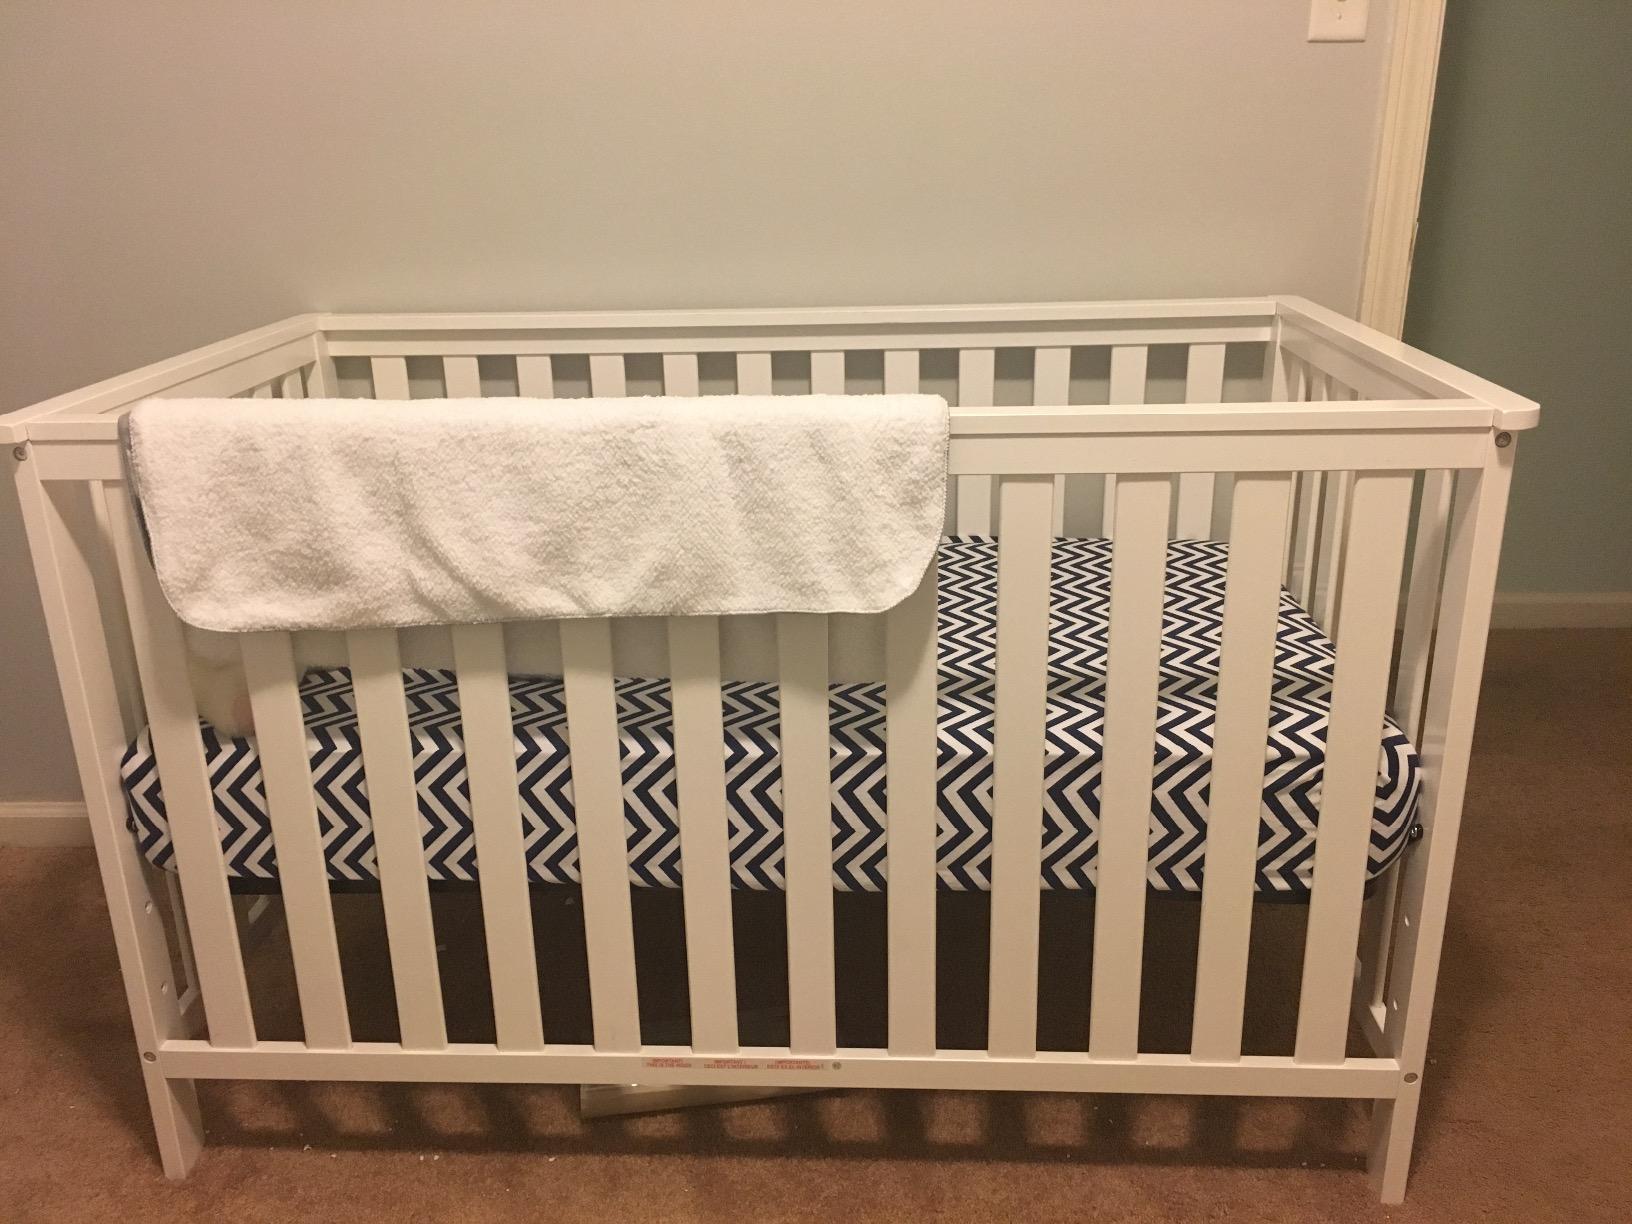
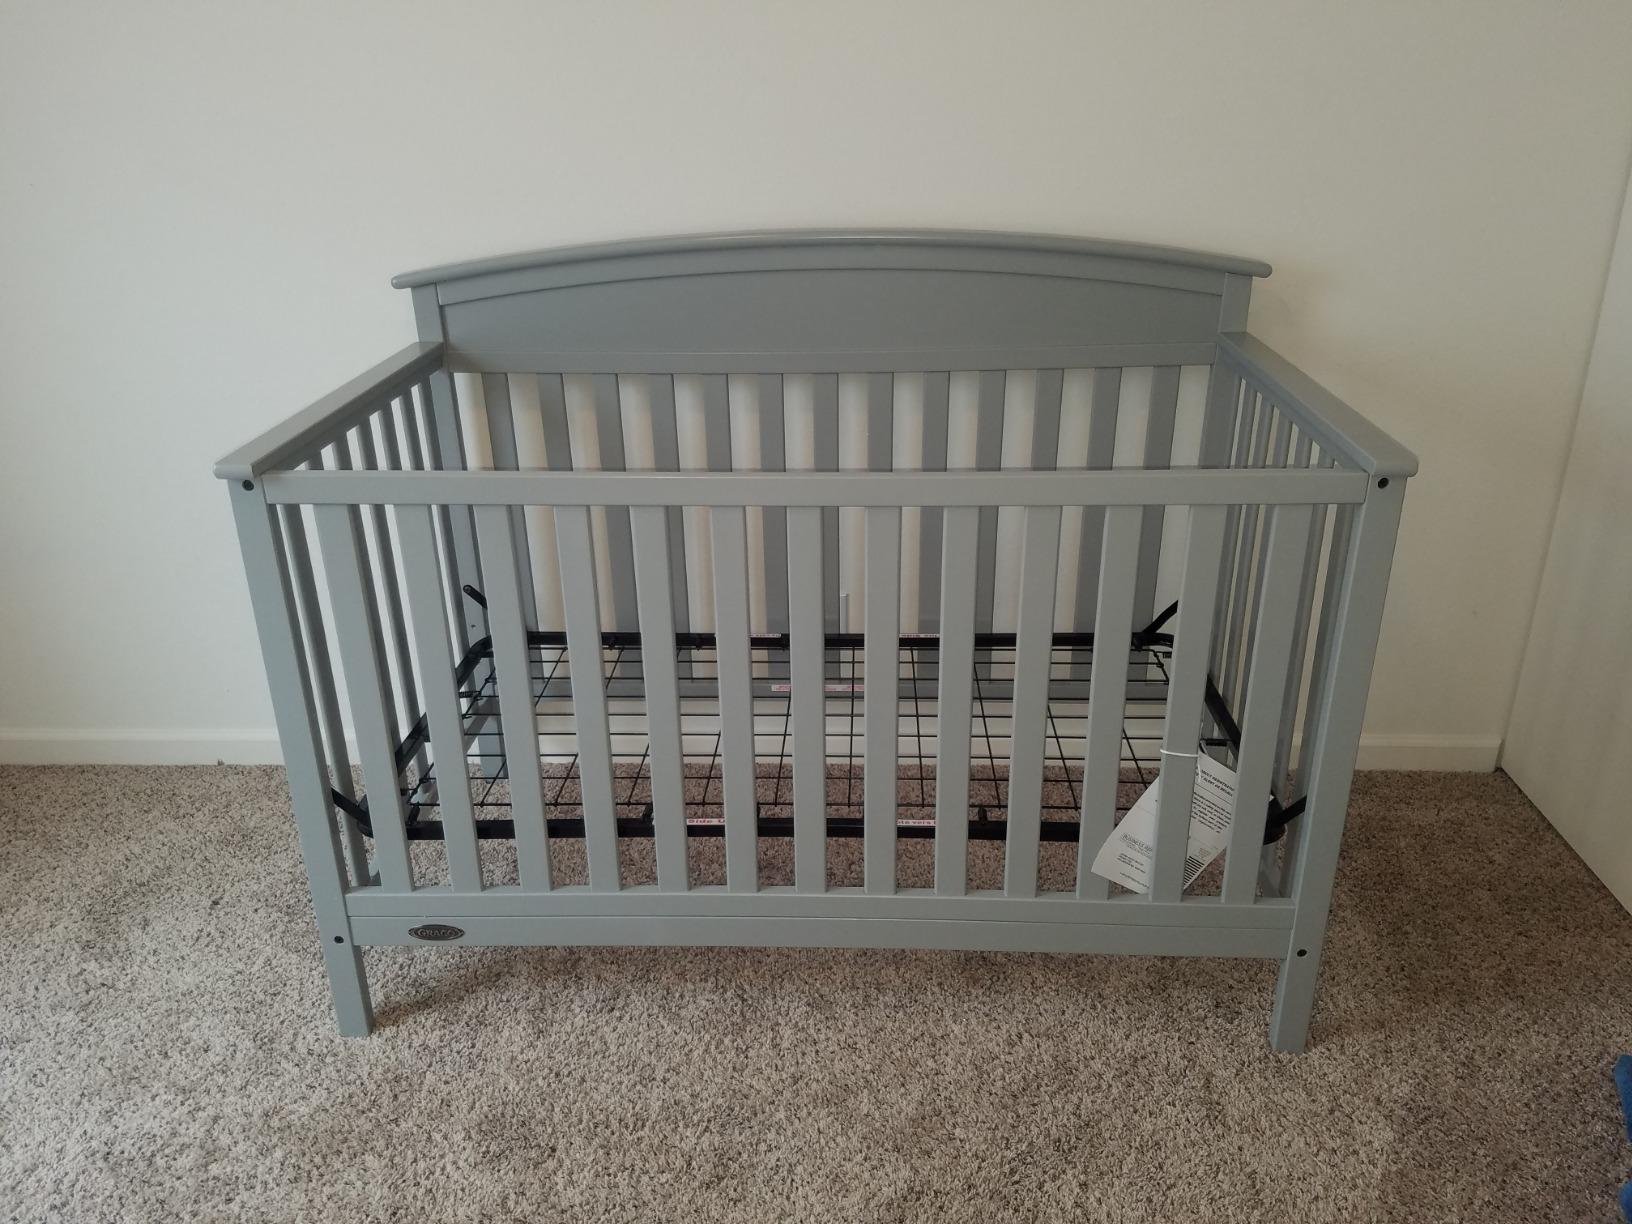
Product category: products_crib
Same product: no